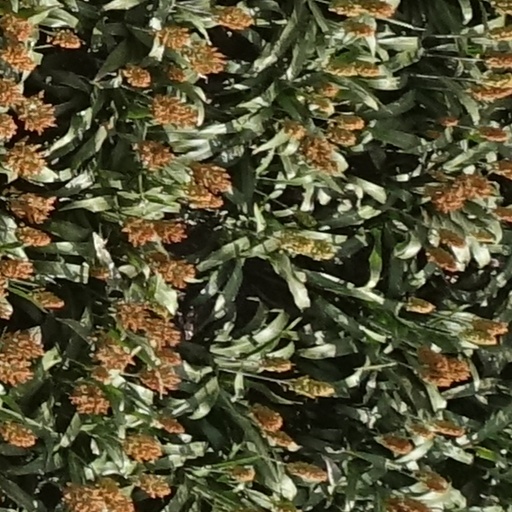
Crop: sorghum